Dorodango

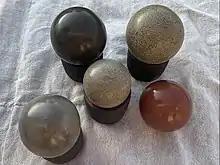
Dorodangos made with a variety of clay and different techniques

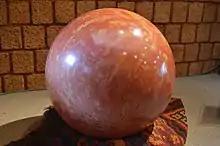
A large dorodango ( diameter)

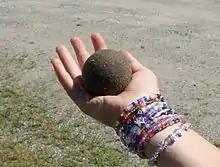
A dorodango at an early stage. In this case, it has yet to be polished, and so still has a rough and uneven texture.

More recently, the process has been refined into the art of the "hikaru" ("shining") "dorodango", which has a glossy surface. Several different techniques can be used. Across all methods, a core of the ball is made of basic mud, which has been carefully shaped by hand to be as round as possible. This core is left to dry, and then methodically and carefully dusted with finely sifted soil to create a crust several millimeters thick around the core. This step may be repeated several times, with finer and finer grains of dirt in order to create a smooth and shiny surface. A cloth then may be used to gently polish the surface. The dorodango, once completed, may look like a polished stone sphere, but it is still very fragile. The process requires several hours and careful focus so as not to break the ball.